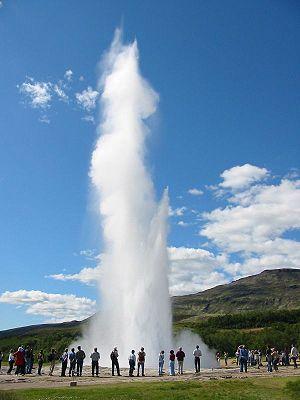
Le champ géothermique de Geysir est un ensemble de sources chaudes, d'un dôme et d'un cône volcanique qui constituent les restes d'un ancien volcan d'Islande. Il constitue l'un des sites géothermiques et touristiques les plus importants du pays, notamment grâce à ces geysers comme Geysir et Strokkur, le seul encore actif.
L'Islande est un pays insulaire de l'océan Atlantique Nord composé d'une île principale représentant 99,7 % de sa superficie autour de laquelle gravitent quelques petites îles et îlots, située sur la dorsale médio-atlantique dont elle représente la seule partie émergée. À une distance de 287 km au sud-est du Groenland, le pays se situe à quelques kilomètres au sud du cercle polaire arctique.
Le Suðurland est l'une des huit régions de l'Islande. Son chef-lieu est Selfoss.
L'Islande, en forme longue la république d'Islande, est un pays insulaire d'Europe du Nord situé dans l'océan Atlantique. Géographiquement plus proche du continent américain du fait de sa proximité avec le Groenland, le pays est rattaché culturellement et historiquement à l'Europe. Ayant pour capitale et pour plus grande ville Reykjavik, son régime politique est une république parlementaire.